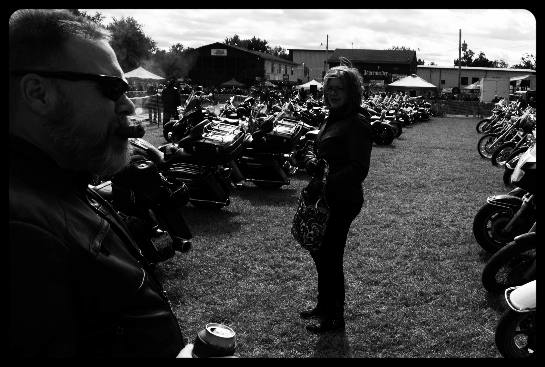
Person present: Yes